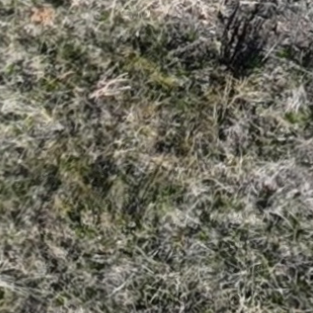
Month: october